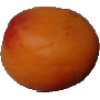
Label: apricot